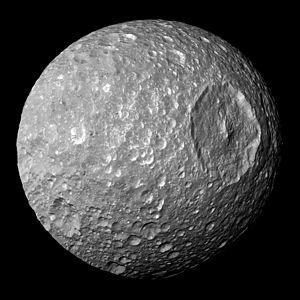
Vue de Mimas, une lune de saturne, prise par la sonde Cassini. Mimas mesure environ 396 km de diamètre. La structure la plus remarquable de ce satellite est le cratère Herschel, qui, avec 130 km de diamètre, domine le paysage. C'est ce cratère qui donne à Mimas l'aspect de l'étoile noire de la guerre des étoiles. Ce bassin d'impact est l'objet d'études scientifiques. Cette image a été a été obtenue le 13 février 2010, lors du passage de Cassini au plus près de l'astre, à une distance de 9